Interstate 495 (New York)

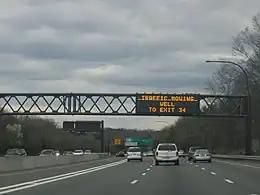
I-495 in Nassau County on Long Island

The expressway continues east as a six-lane highway, veering to the southeast to bypass Kissena Park before curving back to the northeast to meet the Clearview Expressway (I-295) at the northern edge of Cunningham Park. Past I-295, I-495 passes by the "Queens Giant", the oldest and tallest tree in the New York metropolitan area. The tree, located just north of I-495 in Alley Pond Park, is visible from the highway's westbound lanes. To the east, the freeway connects to the Cross Island Parkway at exit 31 in the park prior to exiting the park. The highway has one final interchange, Exit 32 for Little Neck Parkway, before exiting the New York City limits, crossing into Nassau County and becoming the LIE.